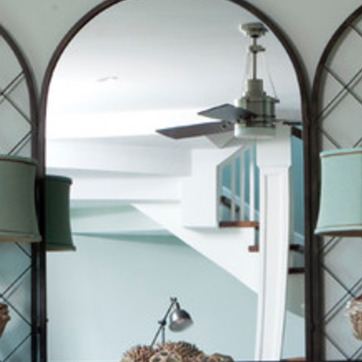
Material: mirror